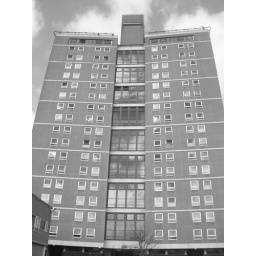
Taken on the Campus grounds....this looks great in black &amp;amp; white me thinks ;)